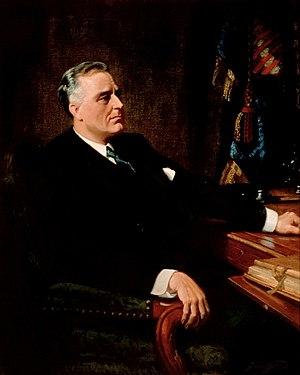
Le portrait officiel du président des États-Unis est un portrait du président des États-Unis réalisé après son mandat. Cette tradition commence avec le portrait de George Washington par Gilbert Stuart. Ils sont accrochés dans la Maison-Blanche, à Washington, D.C..
Le prix des quatre libertés de Roosevelt est une distinction décernée annuellement à des hommes et femmes dont les accomplissements ont démontré un engagement envers les principes que le Président Franklin Delano Roosevelt a proclamés dans son discours historique devant le Congrès le 6 janvier 1941, comme essentiels à la démocratie : la liberté d'expression, liberté de religion, être à l'abri du besoin, être à l'abri de la peur. La remise du prix est organisée un an sur deux à New York, à l'Institut Franklin et Eleanor Roosevelt et à Middelbourg aux Pays-Bas, au Roosevelt Stichting.